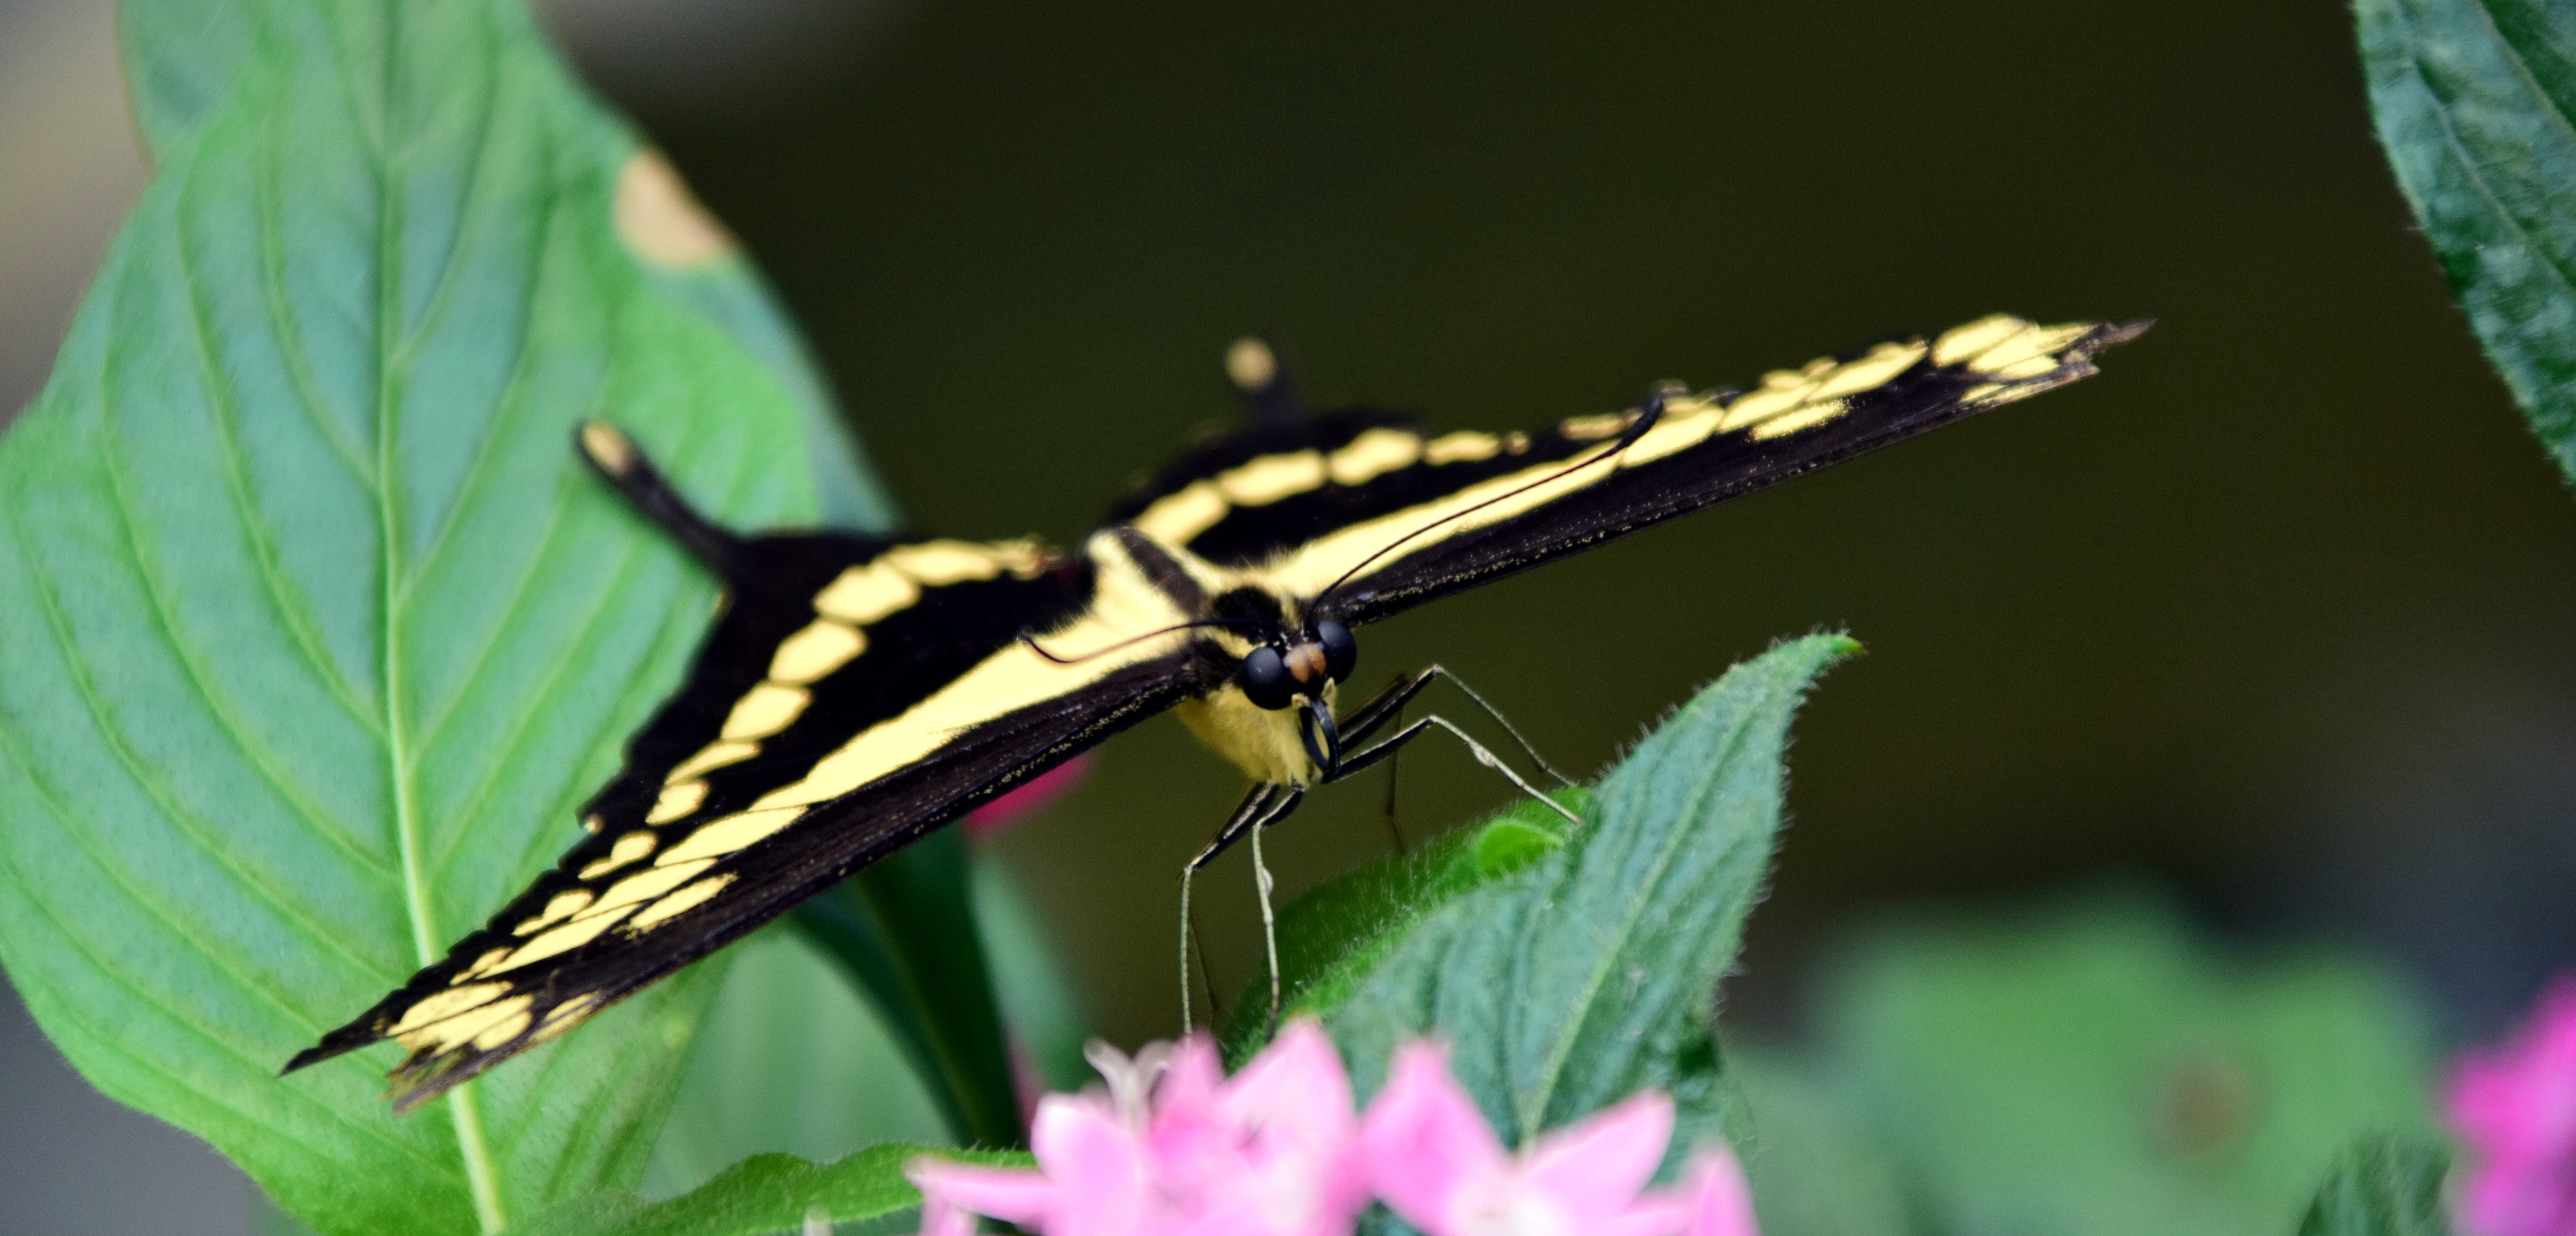
butterfly, insect, moths and butterflies, invertebrate, giant swallowtail, Western Tiger Swallowtail, Zebra Swallowtail, pollinator, eastern tiger swallowtail, moth, swallowtail butterfly, plant, macro photography, leaf, zebra longwing, flower, arthropod, brush footed butterfly, nectar, organism, papilio machaon, pest, net winged insects, pieridae, papilio, wing